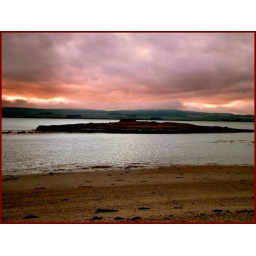
Another shot of St. Cuthberts beach with the evening sky and the sun setting over Lindisfarne.